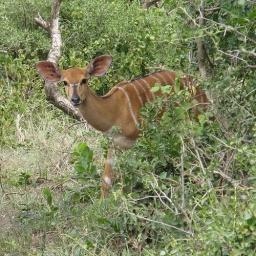
female nyala by the road